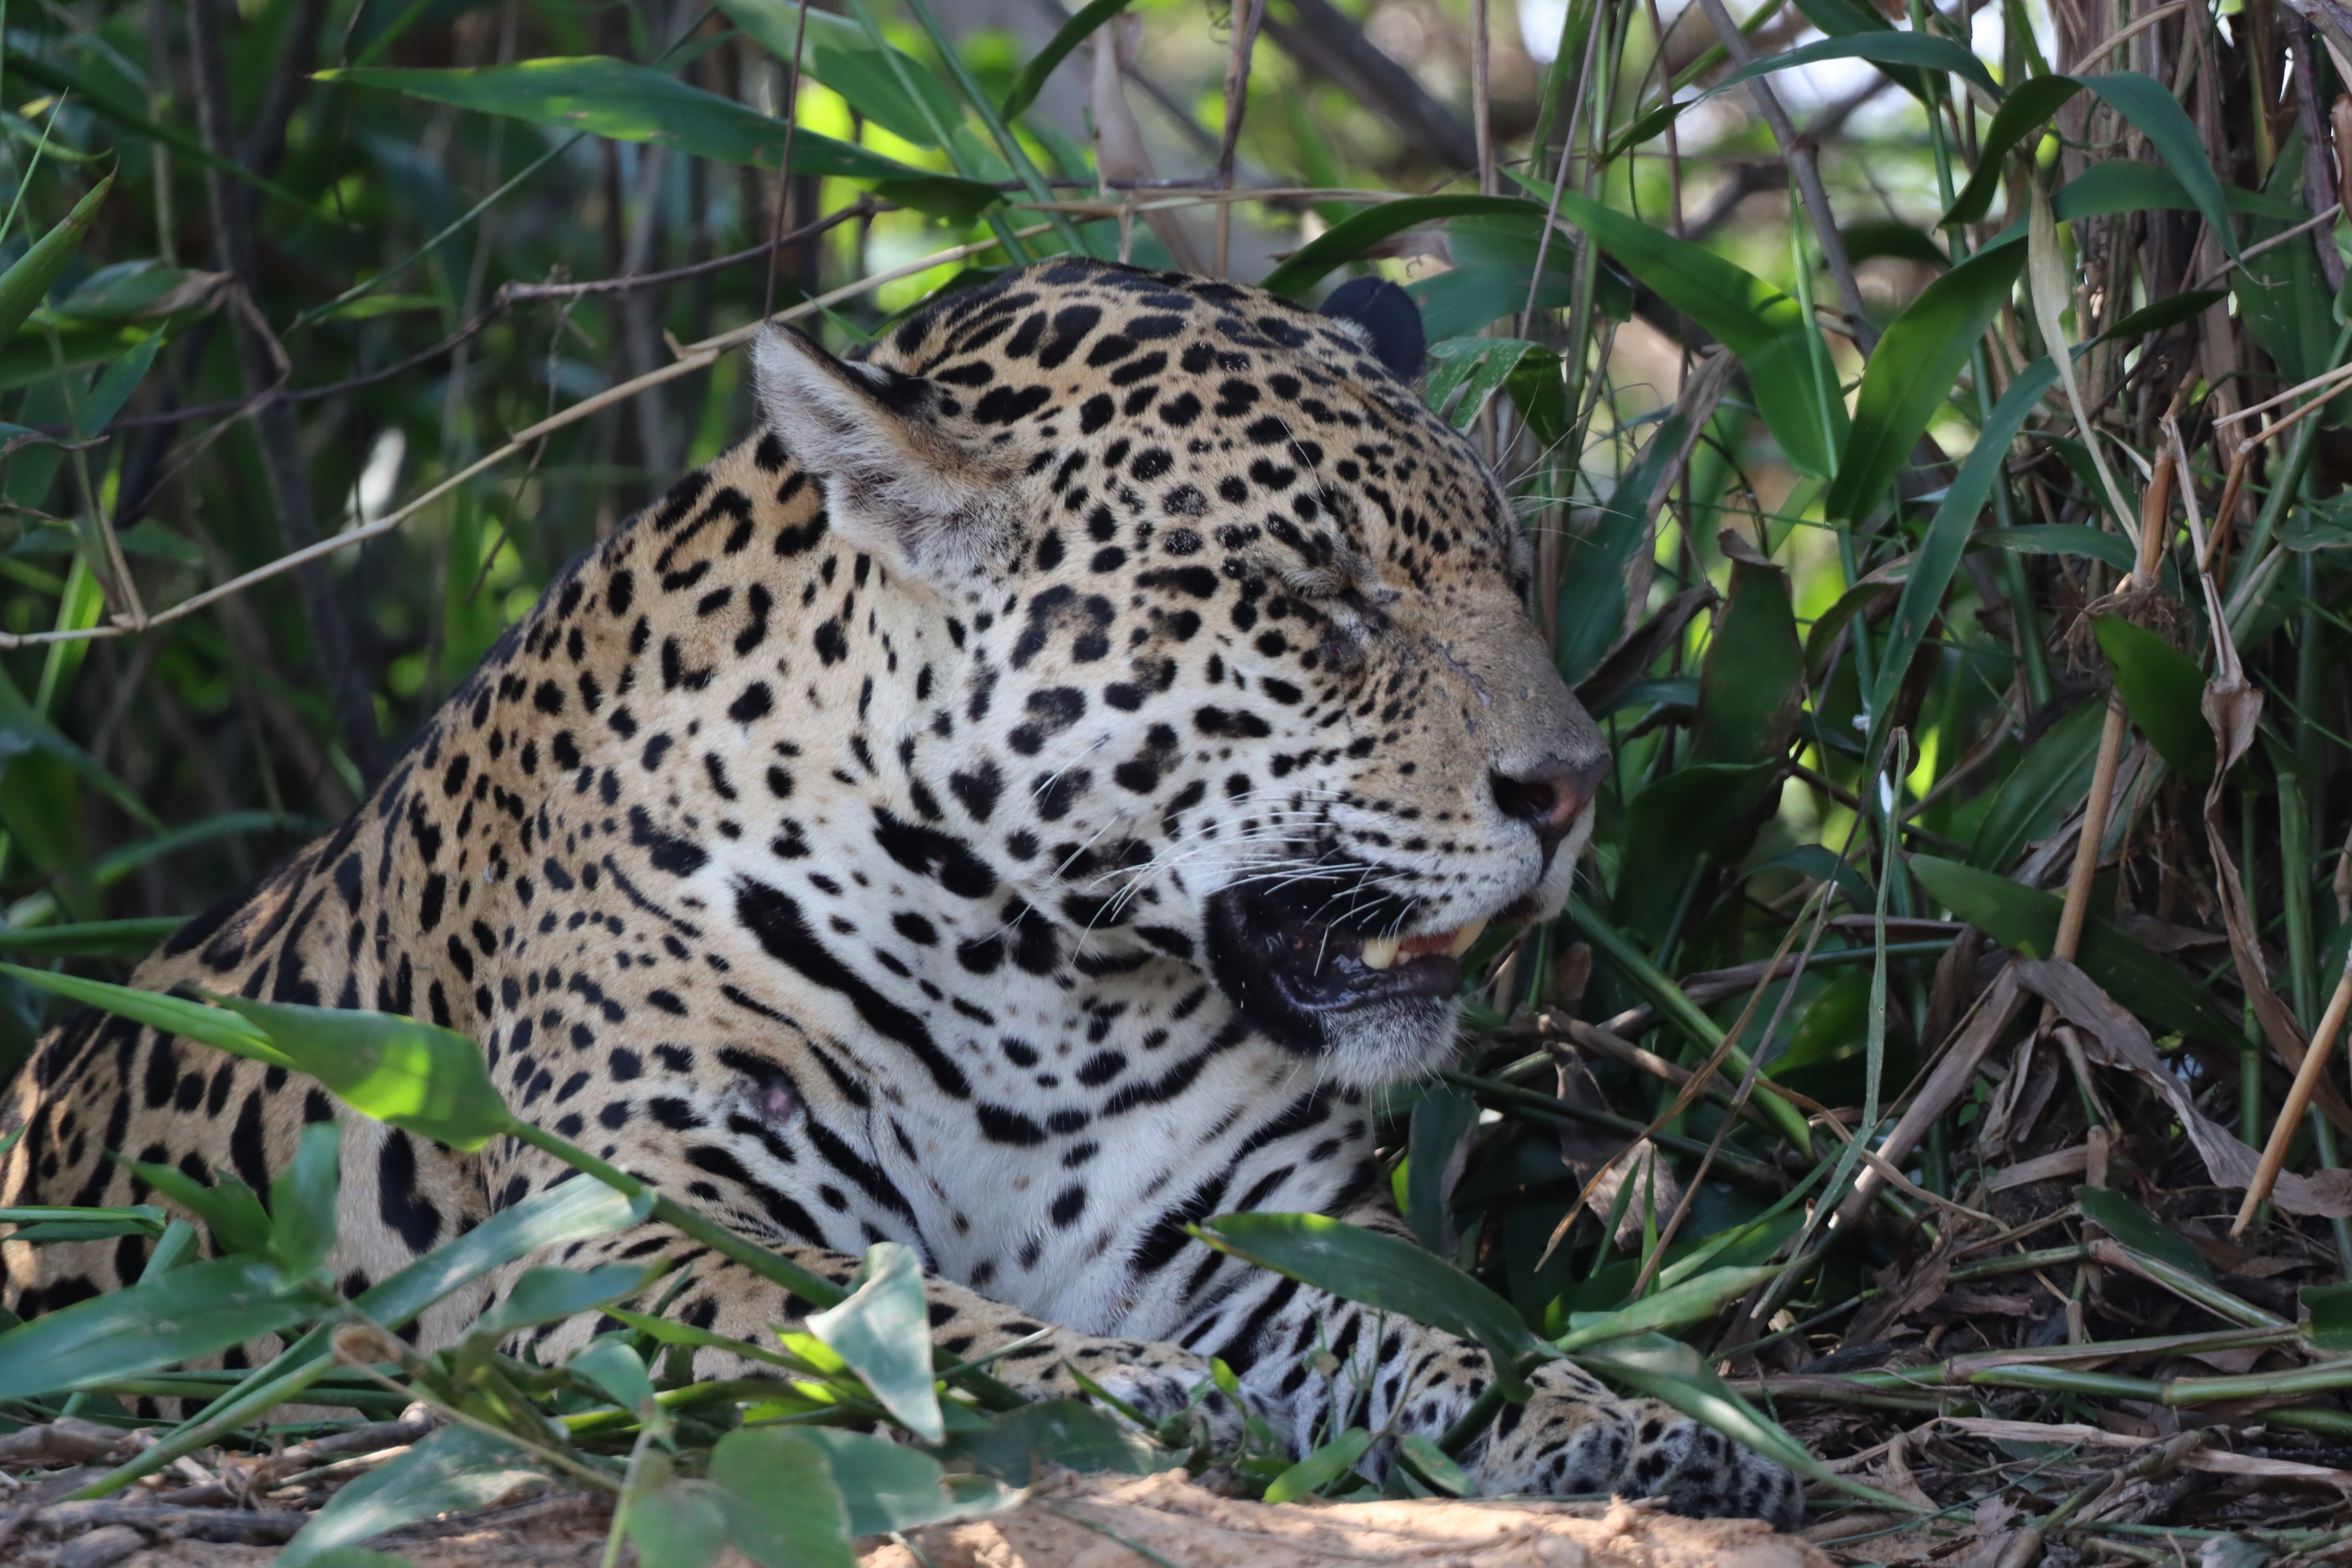
Jaguar: Kamaikua